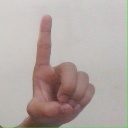
अक्षर: ड